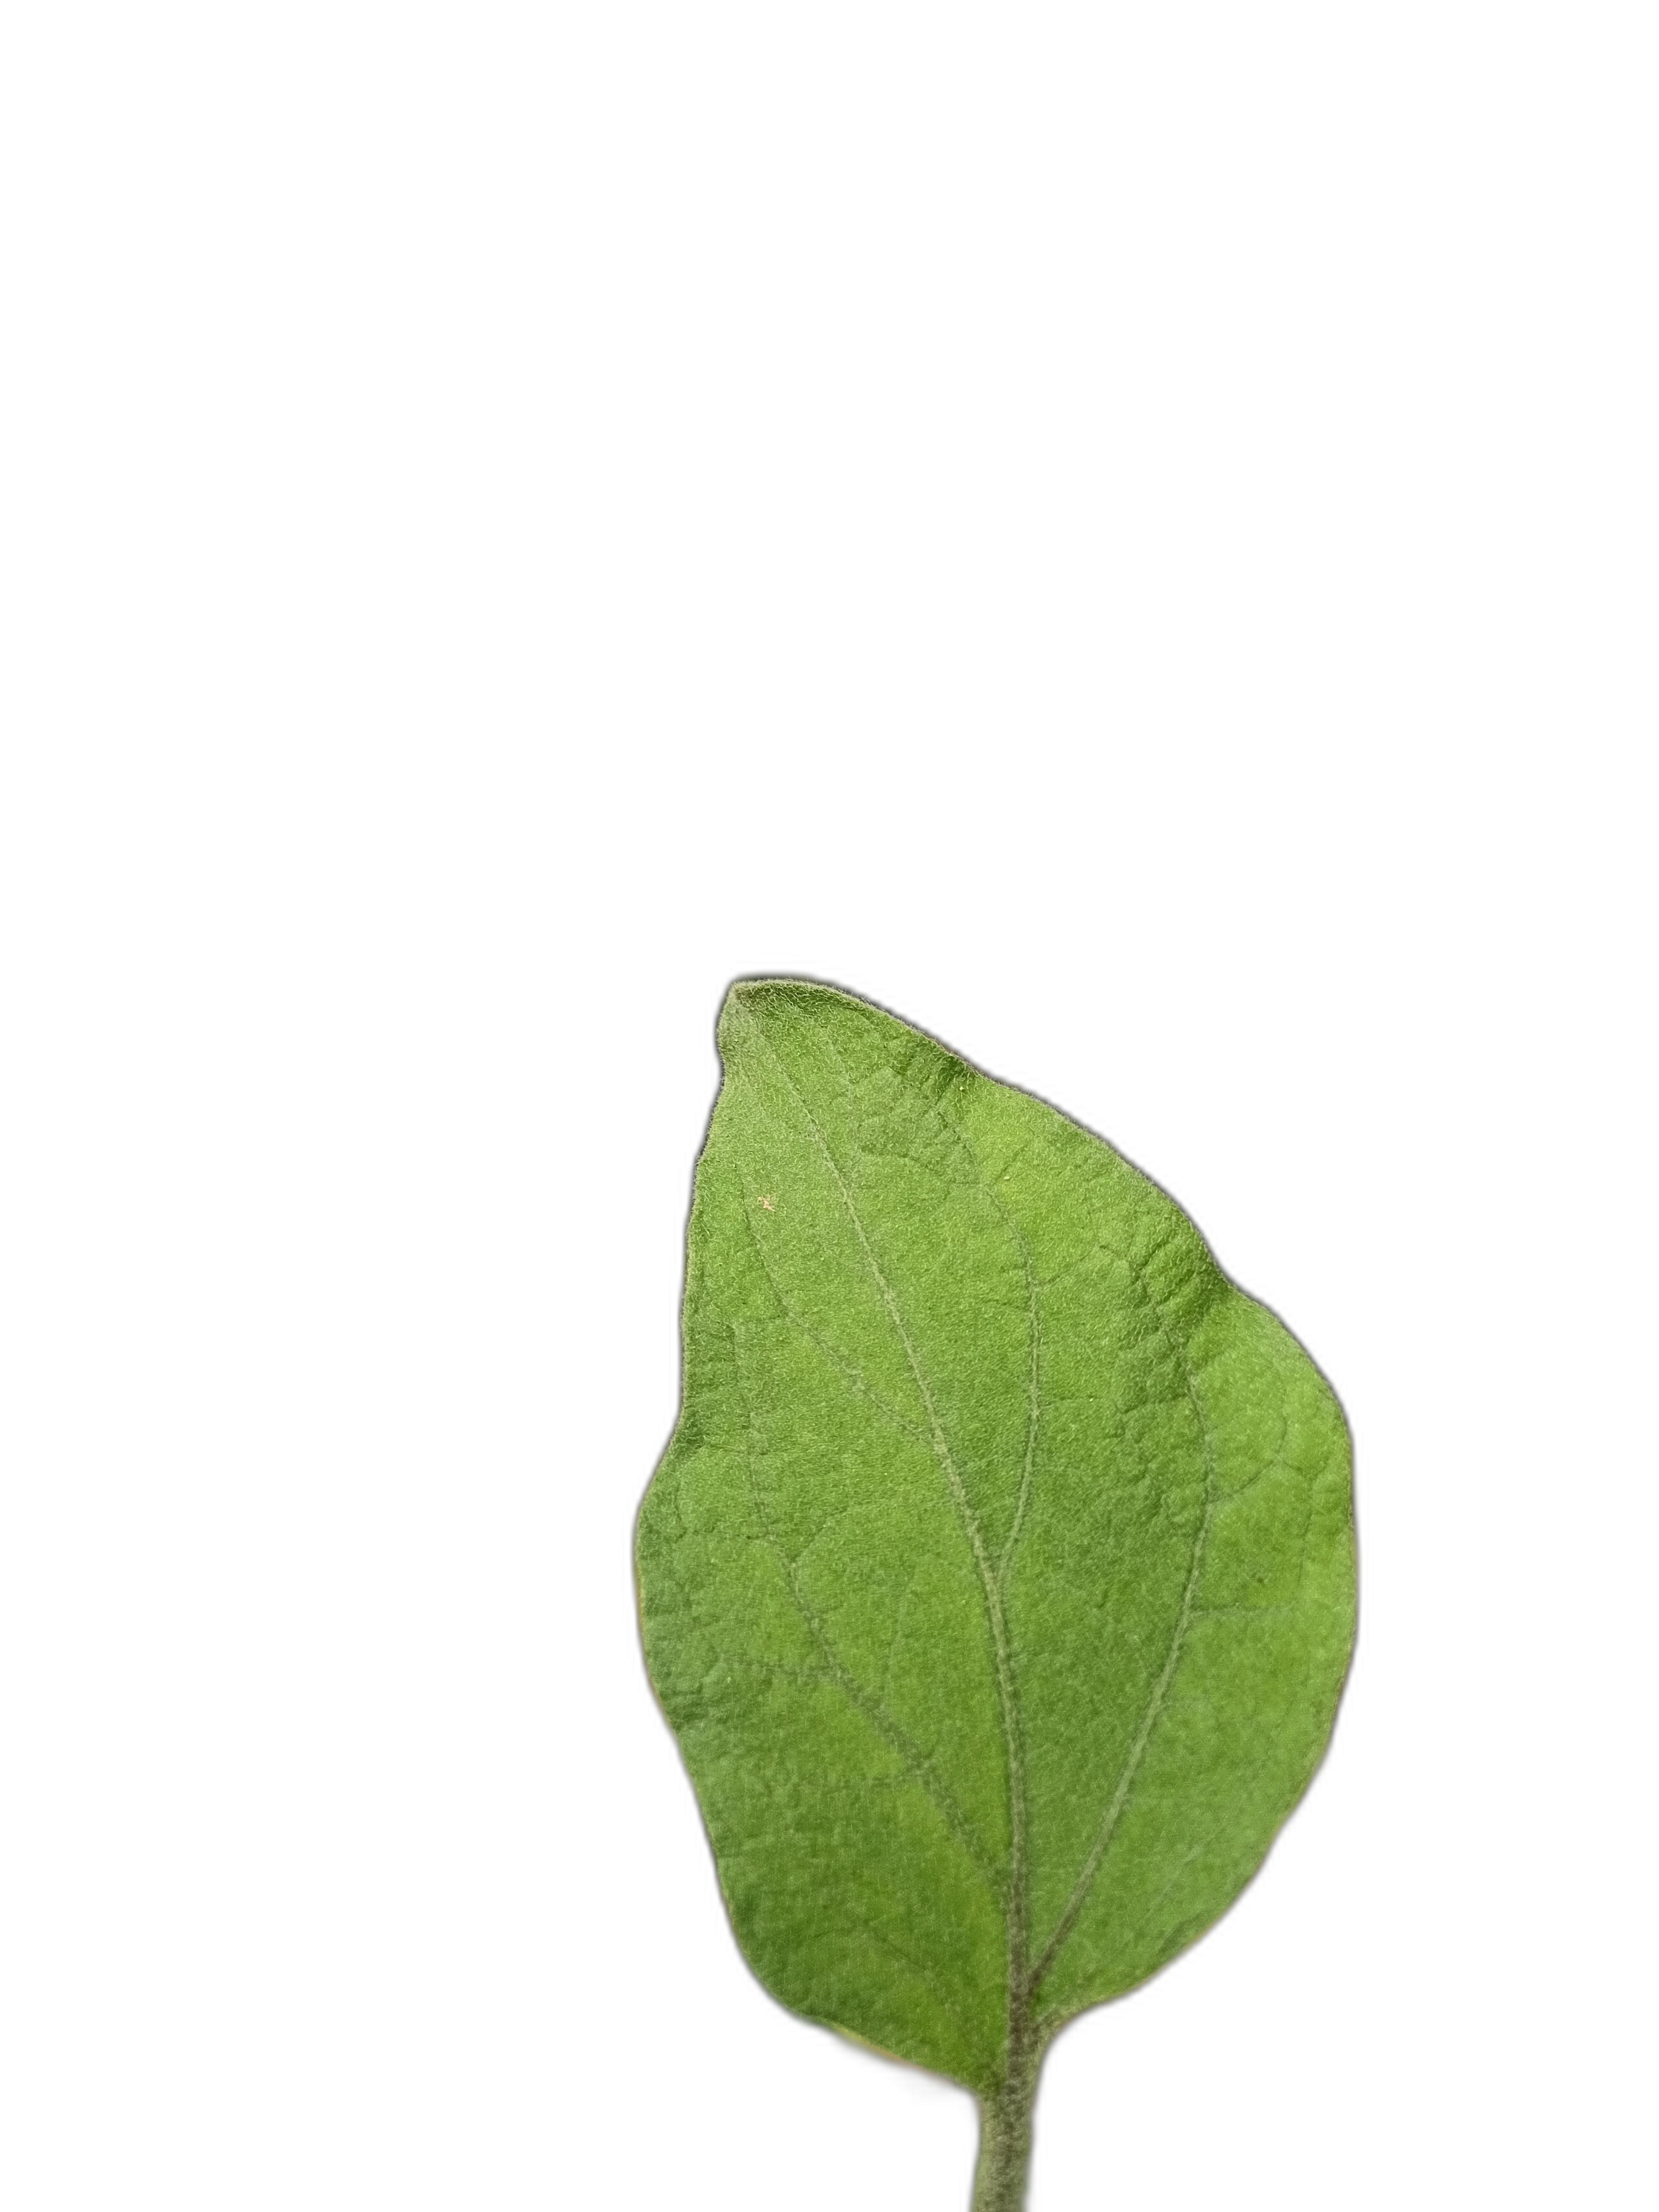
Label: Healthy Leaf